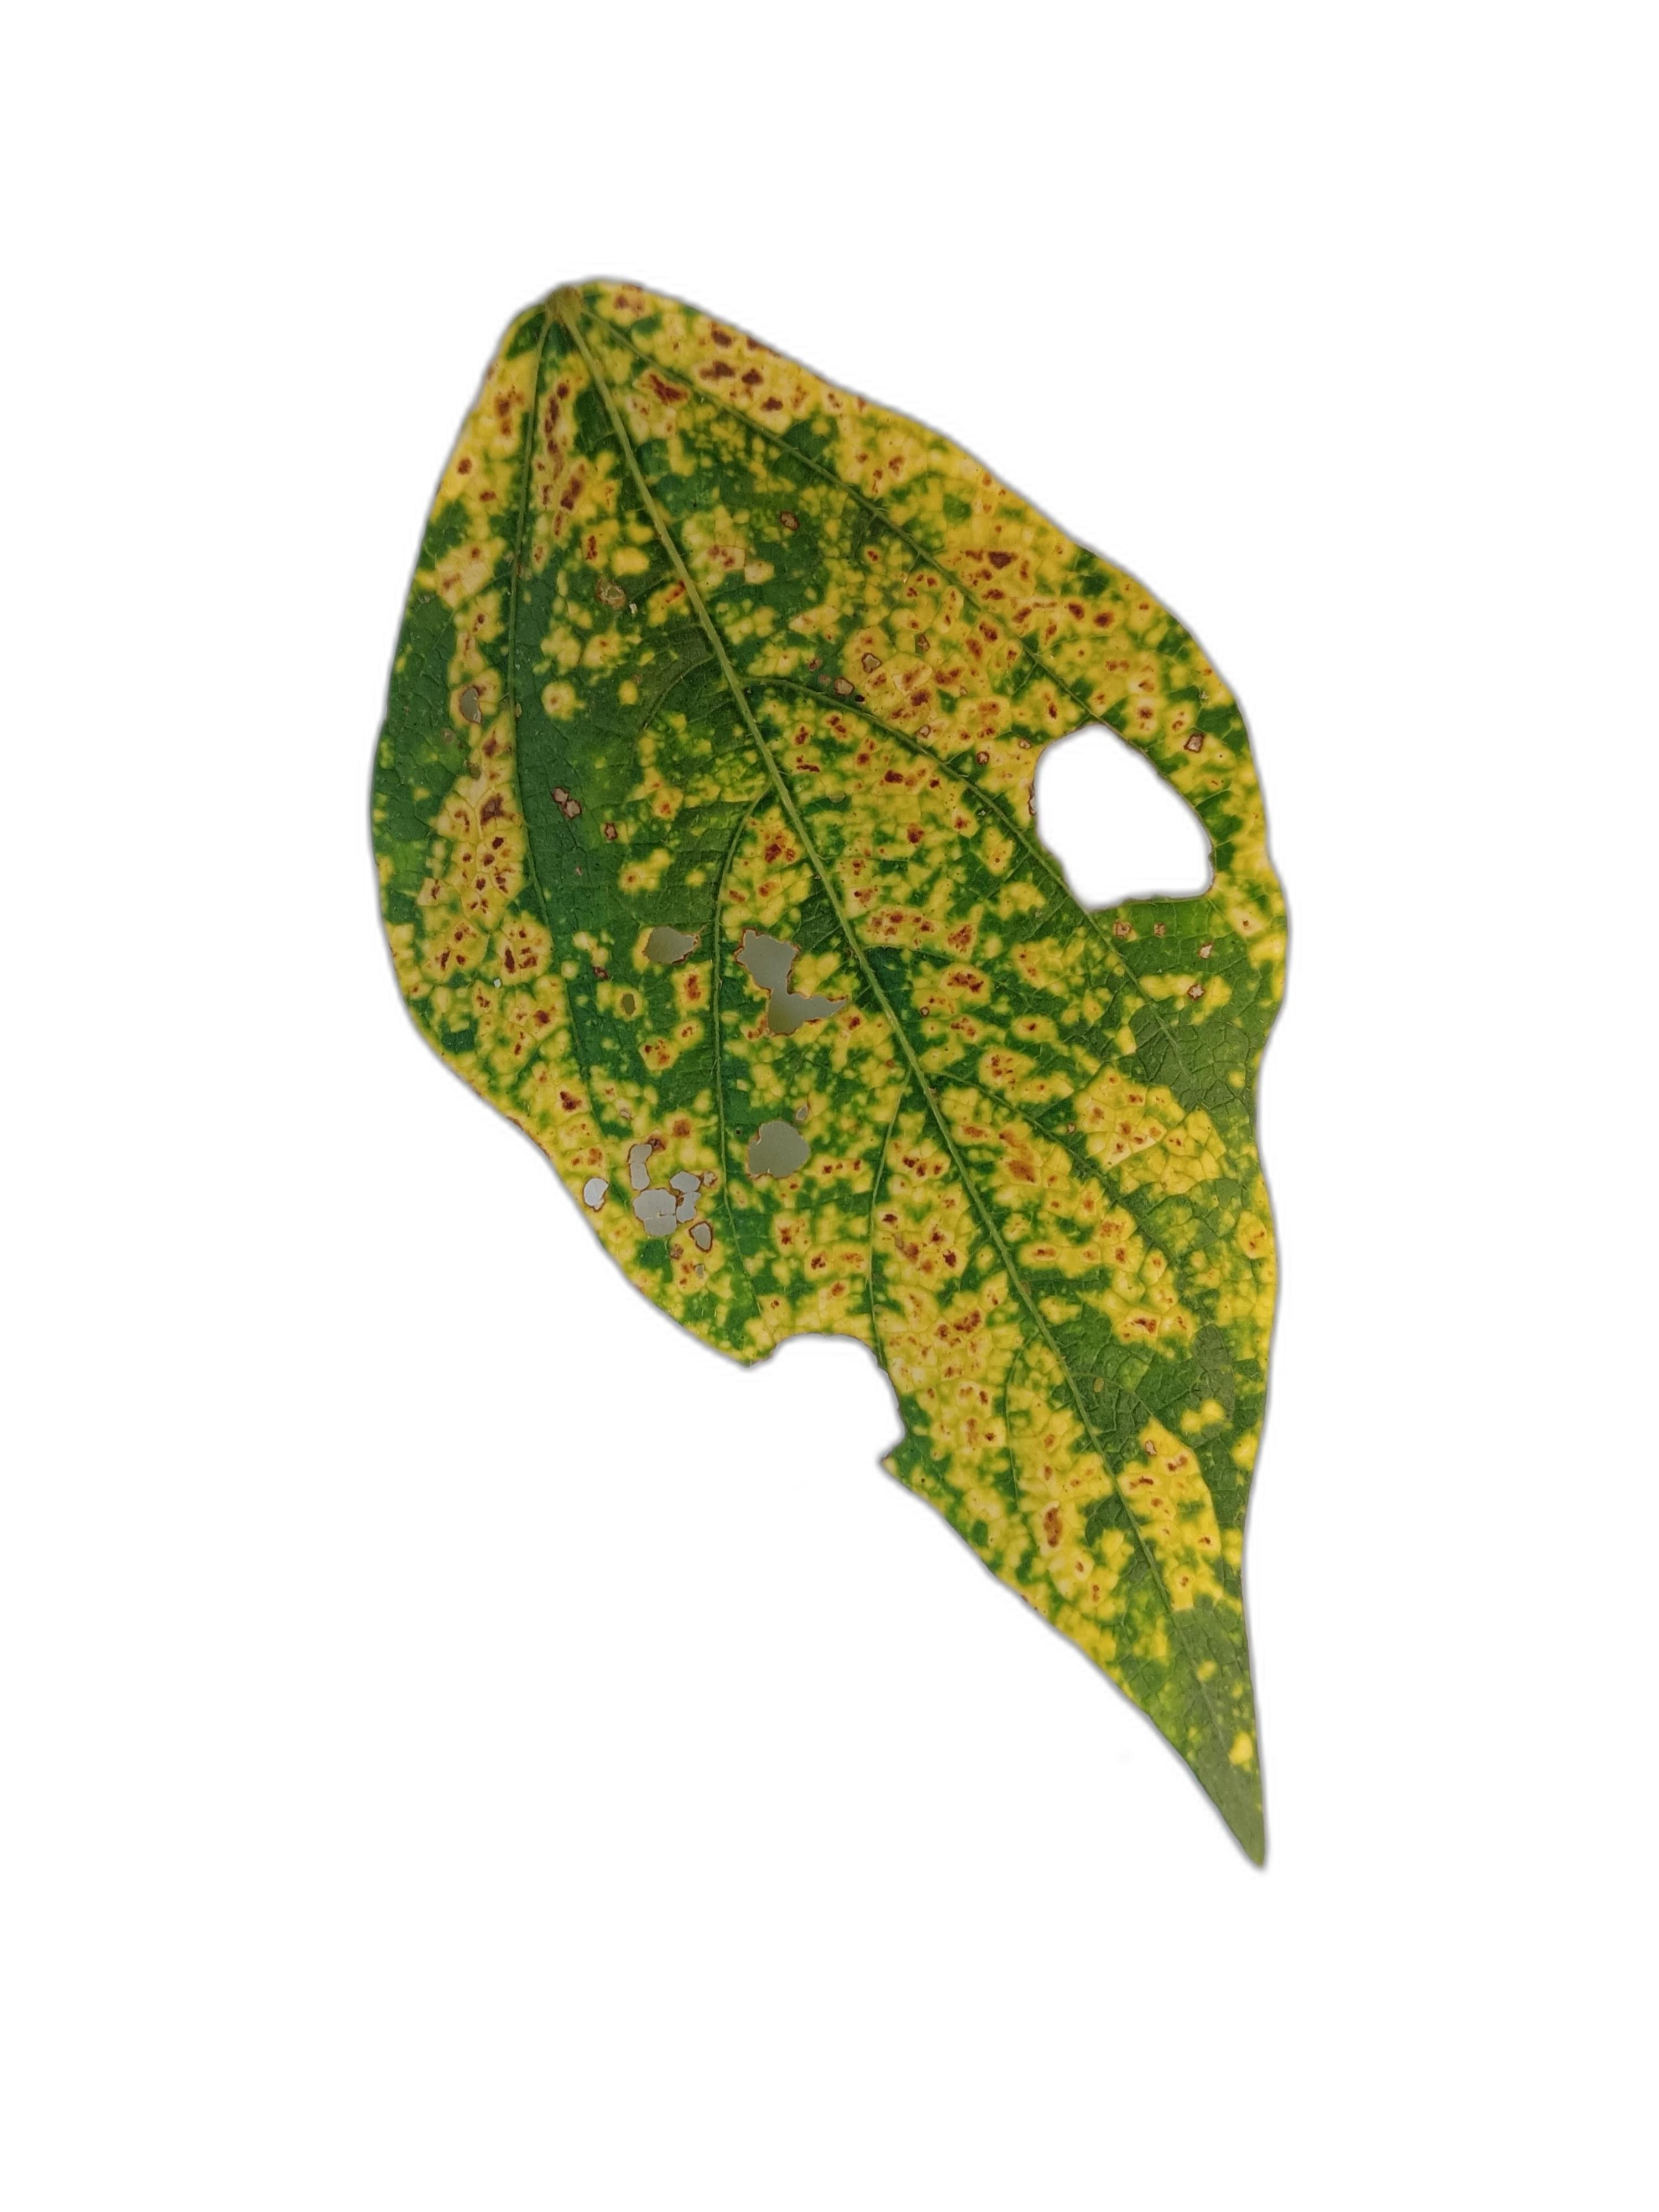
Label: Yellow Mosaic